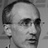
Emotion: happy